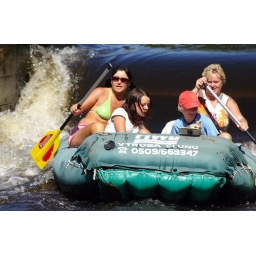
15 Vyssi Brod family and dog in boat 23.8.07 2